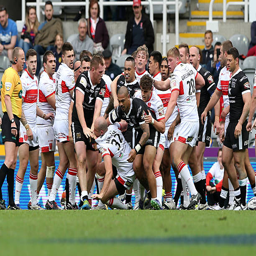
a fight breaks out among the players during the match .